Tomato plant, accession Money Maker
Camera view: horizontal (90 deg, fisheye); turntable rotation: 210 degrees
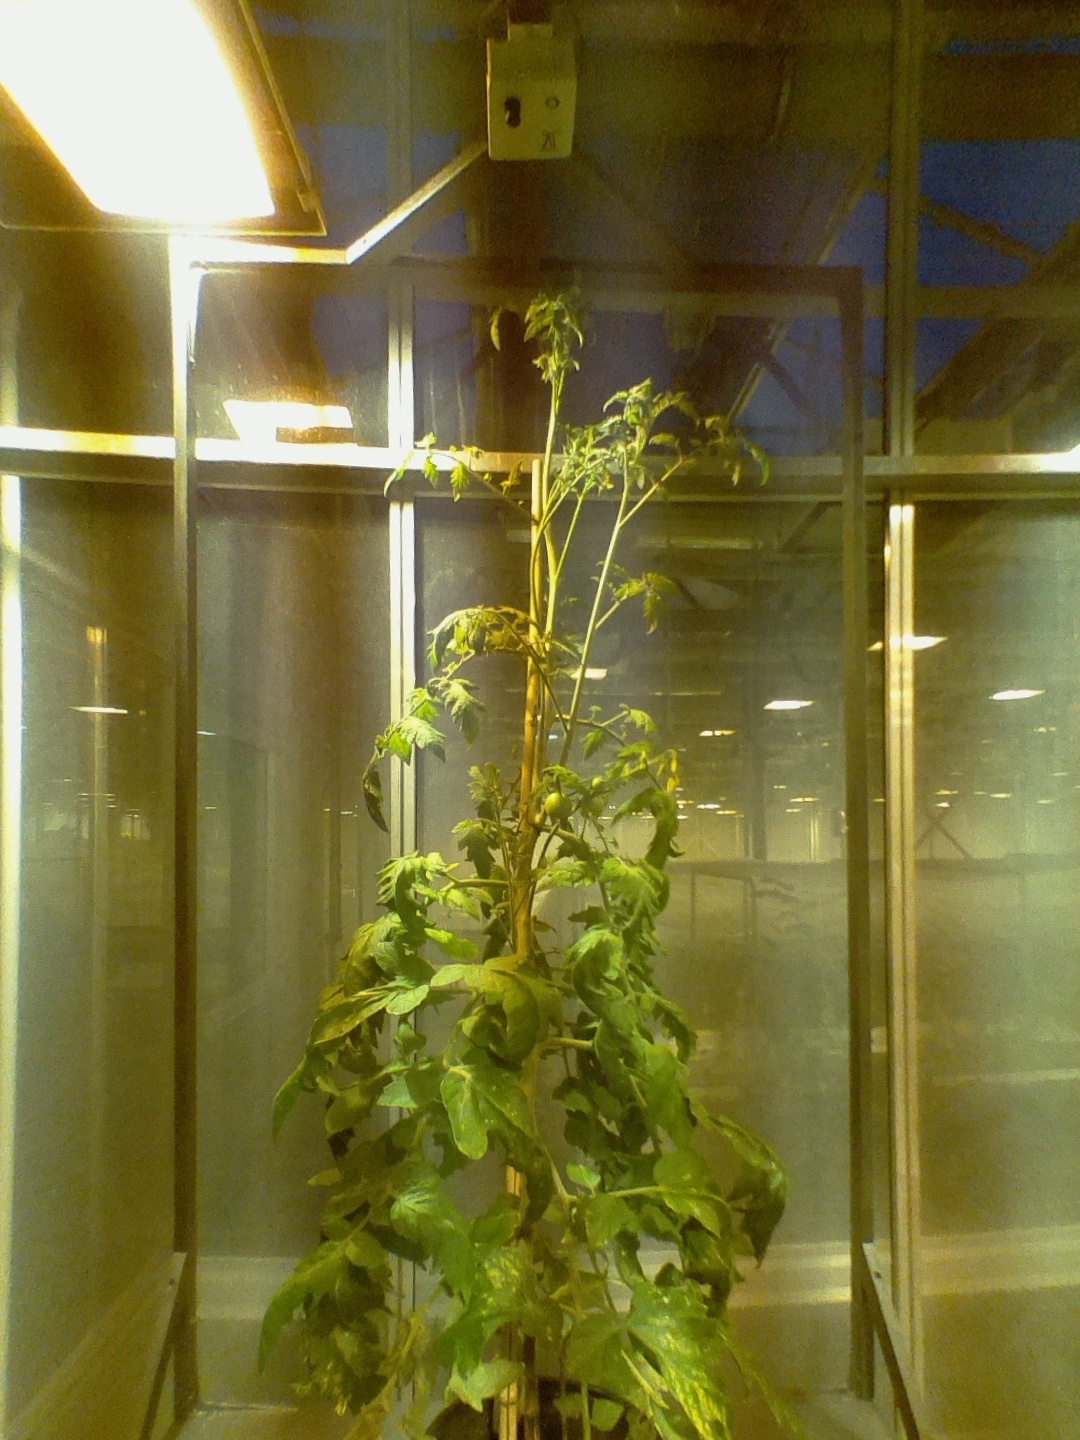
BBCH growth stage 73: 30%-40% of final fruit size